Outline of Kyoto

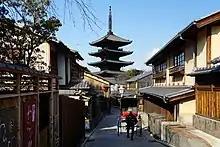
Street in the Higashiyama-ku district with the Yasaka-no-to Pagoda in the background

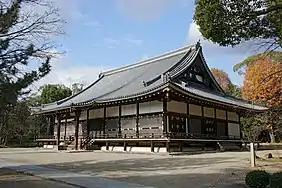
Ninna-ji's Golden Hall, registered as part of the UNESCO World Heritage Site Historic monuments of Ancient Kyoto

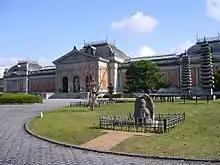
Kyoto National Museum

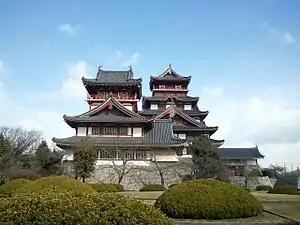
Fushimi Castle

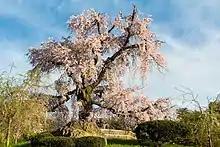
Maruyama Park

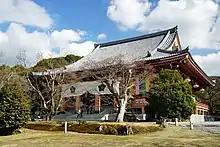
The main hall of Chishaku-in

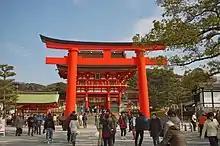
Fushimi Inari-taisha

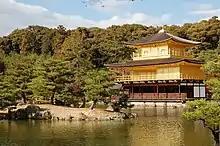
Kinkaku-ji

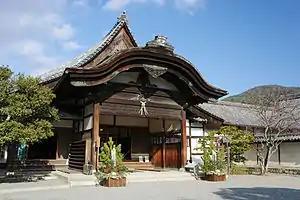
Sanbō-in

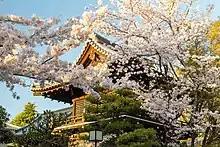
Sakura at the Daiun-in temple

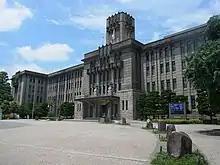
The Kyoto City Hall

Buddhist temples and Shinto shrines in Kyoto